Thom Yorke

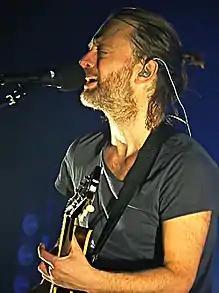

Yorke writes the first versions of most Radiohead songs, after which they are developed harmonically by Jonny Greenwood before the other band members develop their parts. According to Yorke, Greenwood is "more impatient" and eager to move to the next idea, whereas he enjoys editing and perfecting songs.